Dragut

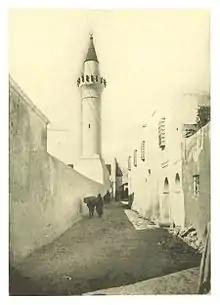
Sidi Darghut Mosque in Tripoli

In March 1556, Turgut Reis was appointed Pasha of Tripoli. There, he strengthened the walls of the citadel surrounding the city and built a gunpowder bastion (Dar el Barud). He also strengthened the defenses of the port and built the Turgut (Dragut) Fortress in place of the old Fortress of San Pietro. In July 1556 he again set sail and landed at Cape Santa Maria at the island of Lampedusa, where he captured a Venetian ship which transported ammunition and weapons for the defense of Malta. He later landed in Liguria and captured Bergeggi and San Lorenzo. In December 1556 he captured Gafsa in Tunisia and added it to his territory.